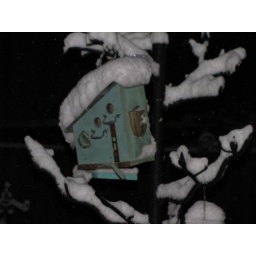
My poor snowed in bird house 2010